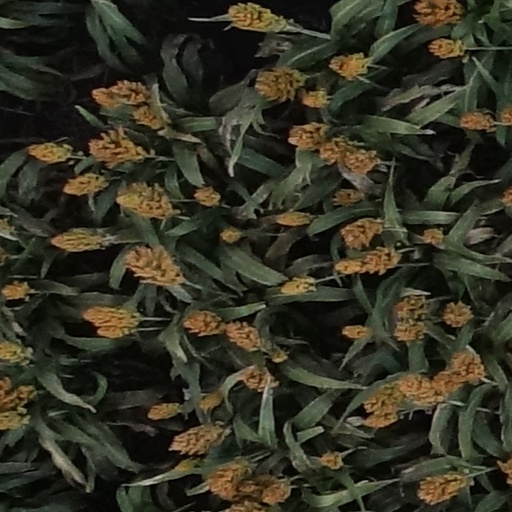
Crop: sorghum